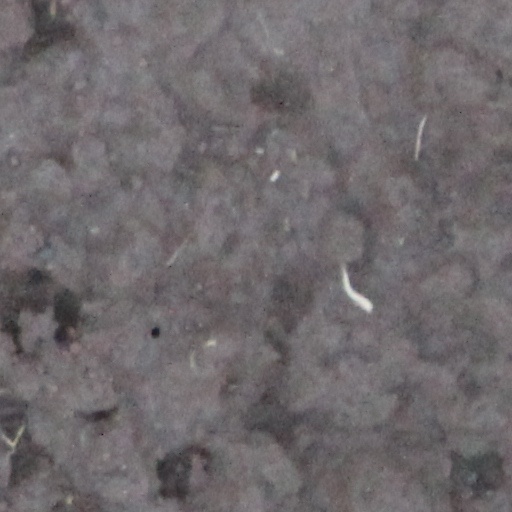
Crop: wheat